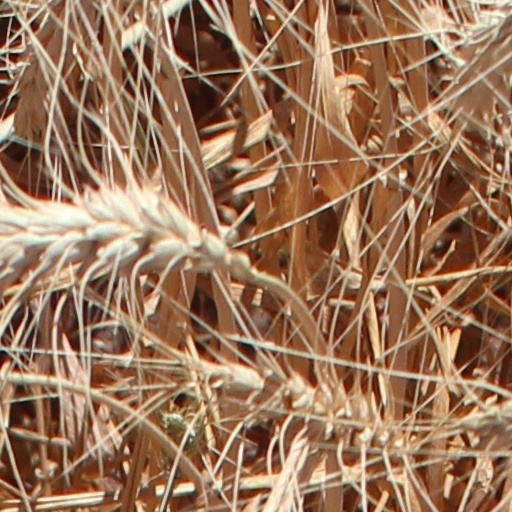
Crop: wheat